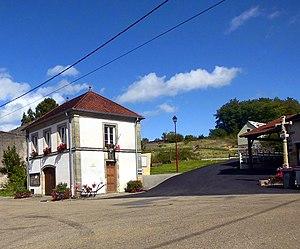
La mairie d'Hurecourt
Hurecourt est une commune française située dans le département de la Haute-Saône, en région Bourgogne-Franche-Comté.